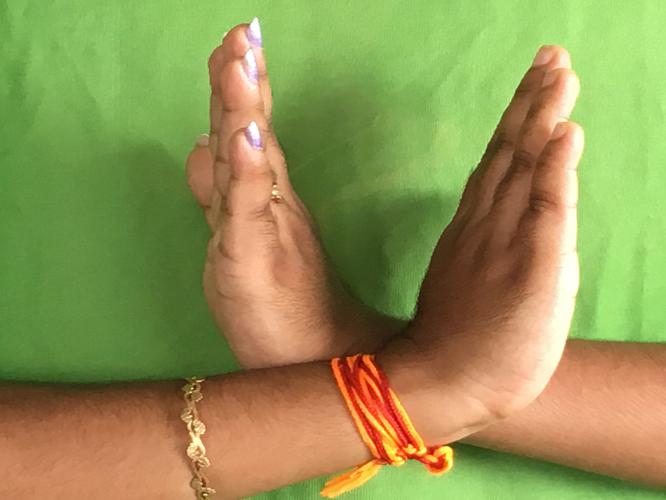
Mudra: Swastikam
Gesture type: double_hand